Panaʻewa Rainforest Zoo

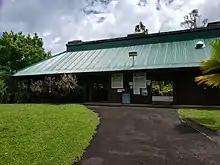
Pana'ewa Zoo entrance (September 2019) before 2020 remodel.

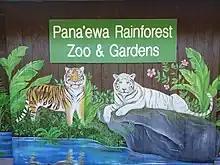
Pana'ewa Rainforest Zoo & Gardens entrance sign

Pana'ewa has a small petting zoo located near the main pavilion and playground. The petting zoo is operated by the Friends of the Pana’ewa Zoo with the help of volunteers. As of 10/3/2022, the petting zoo is open every Saturday from 1:30 PM to 2:30 PM.